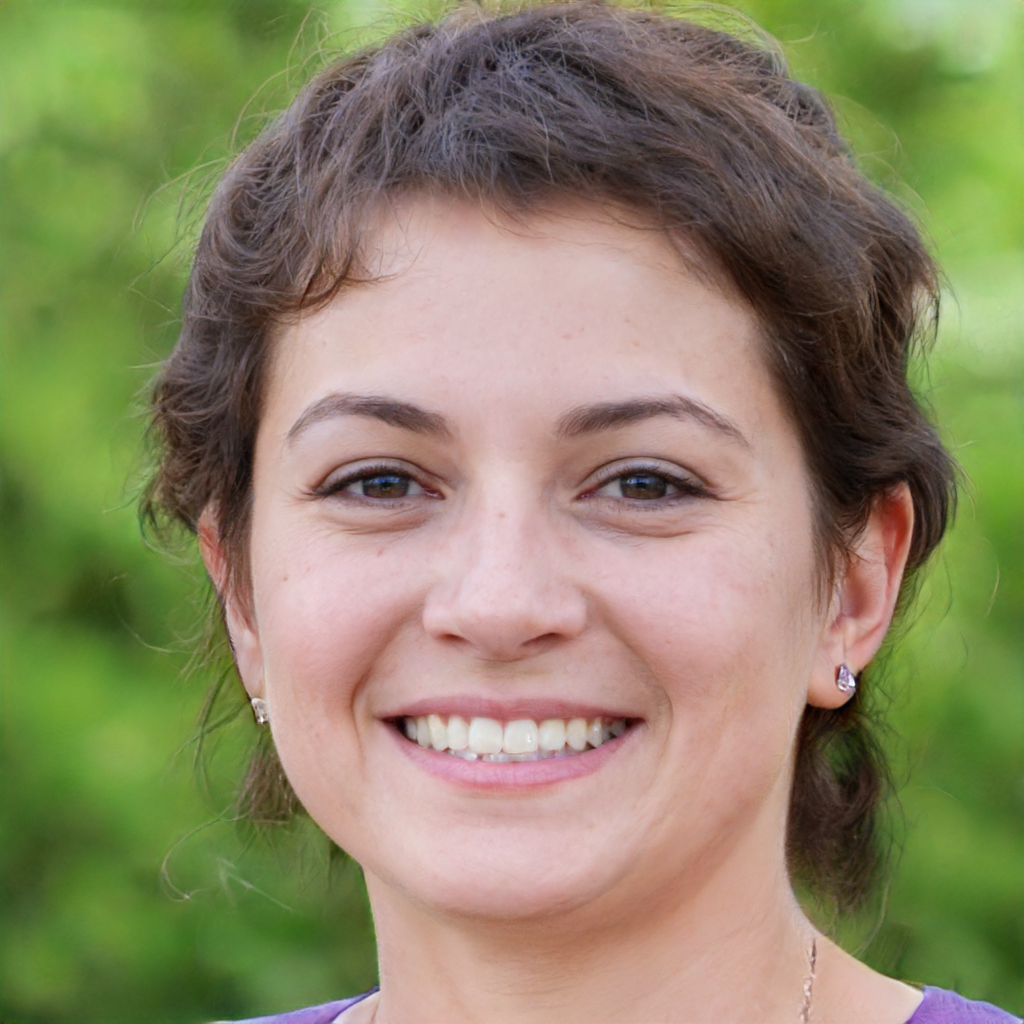
Label: No Watermark